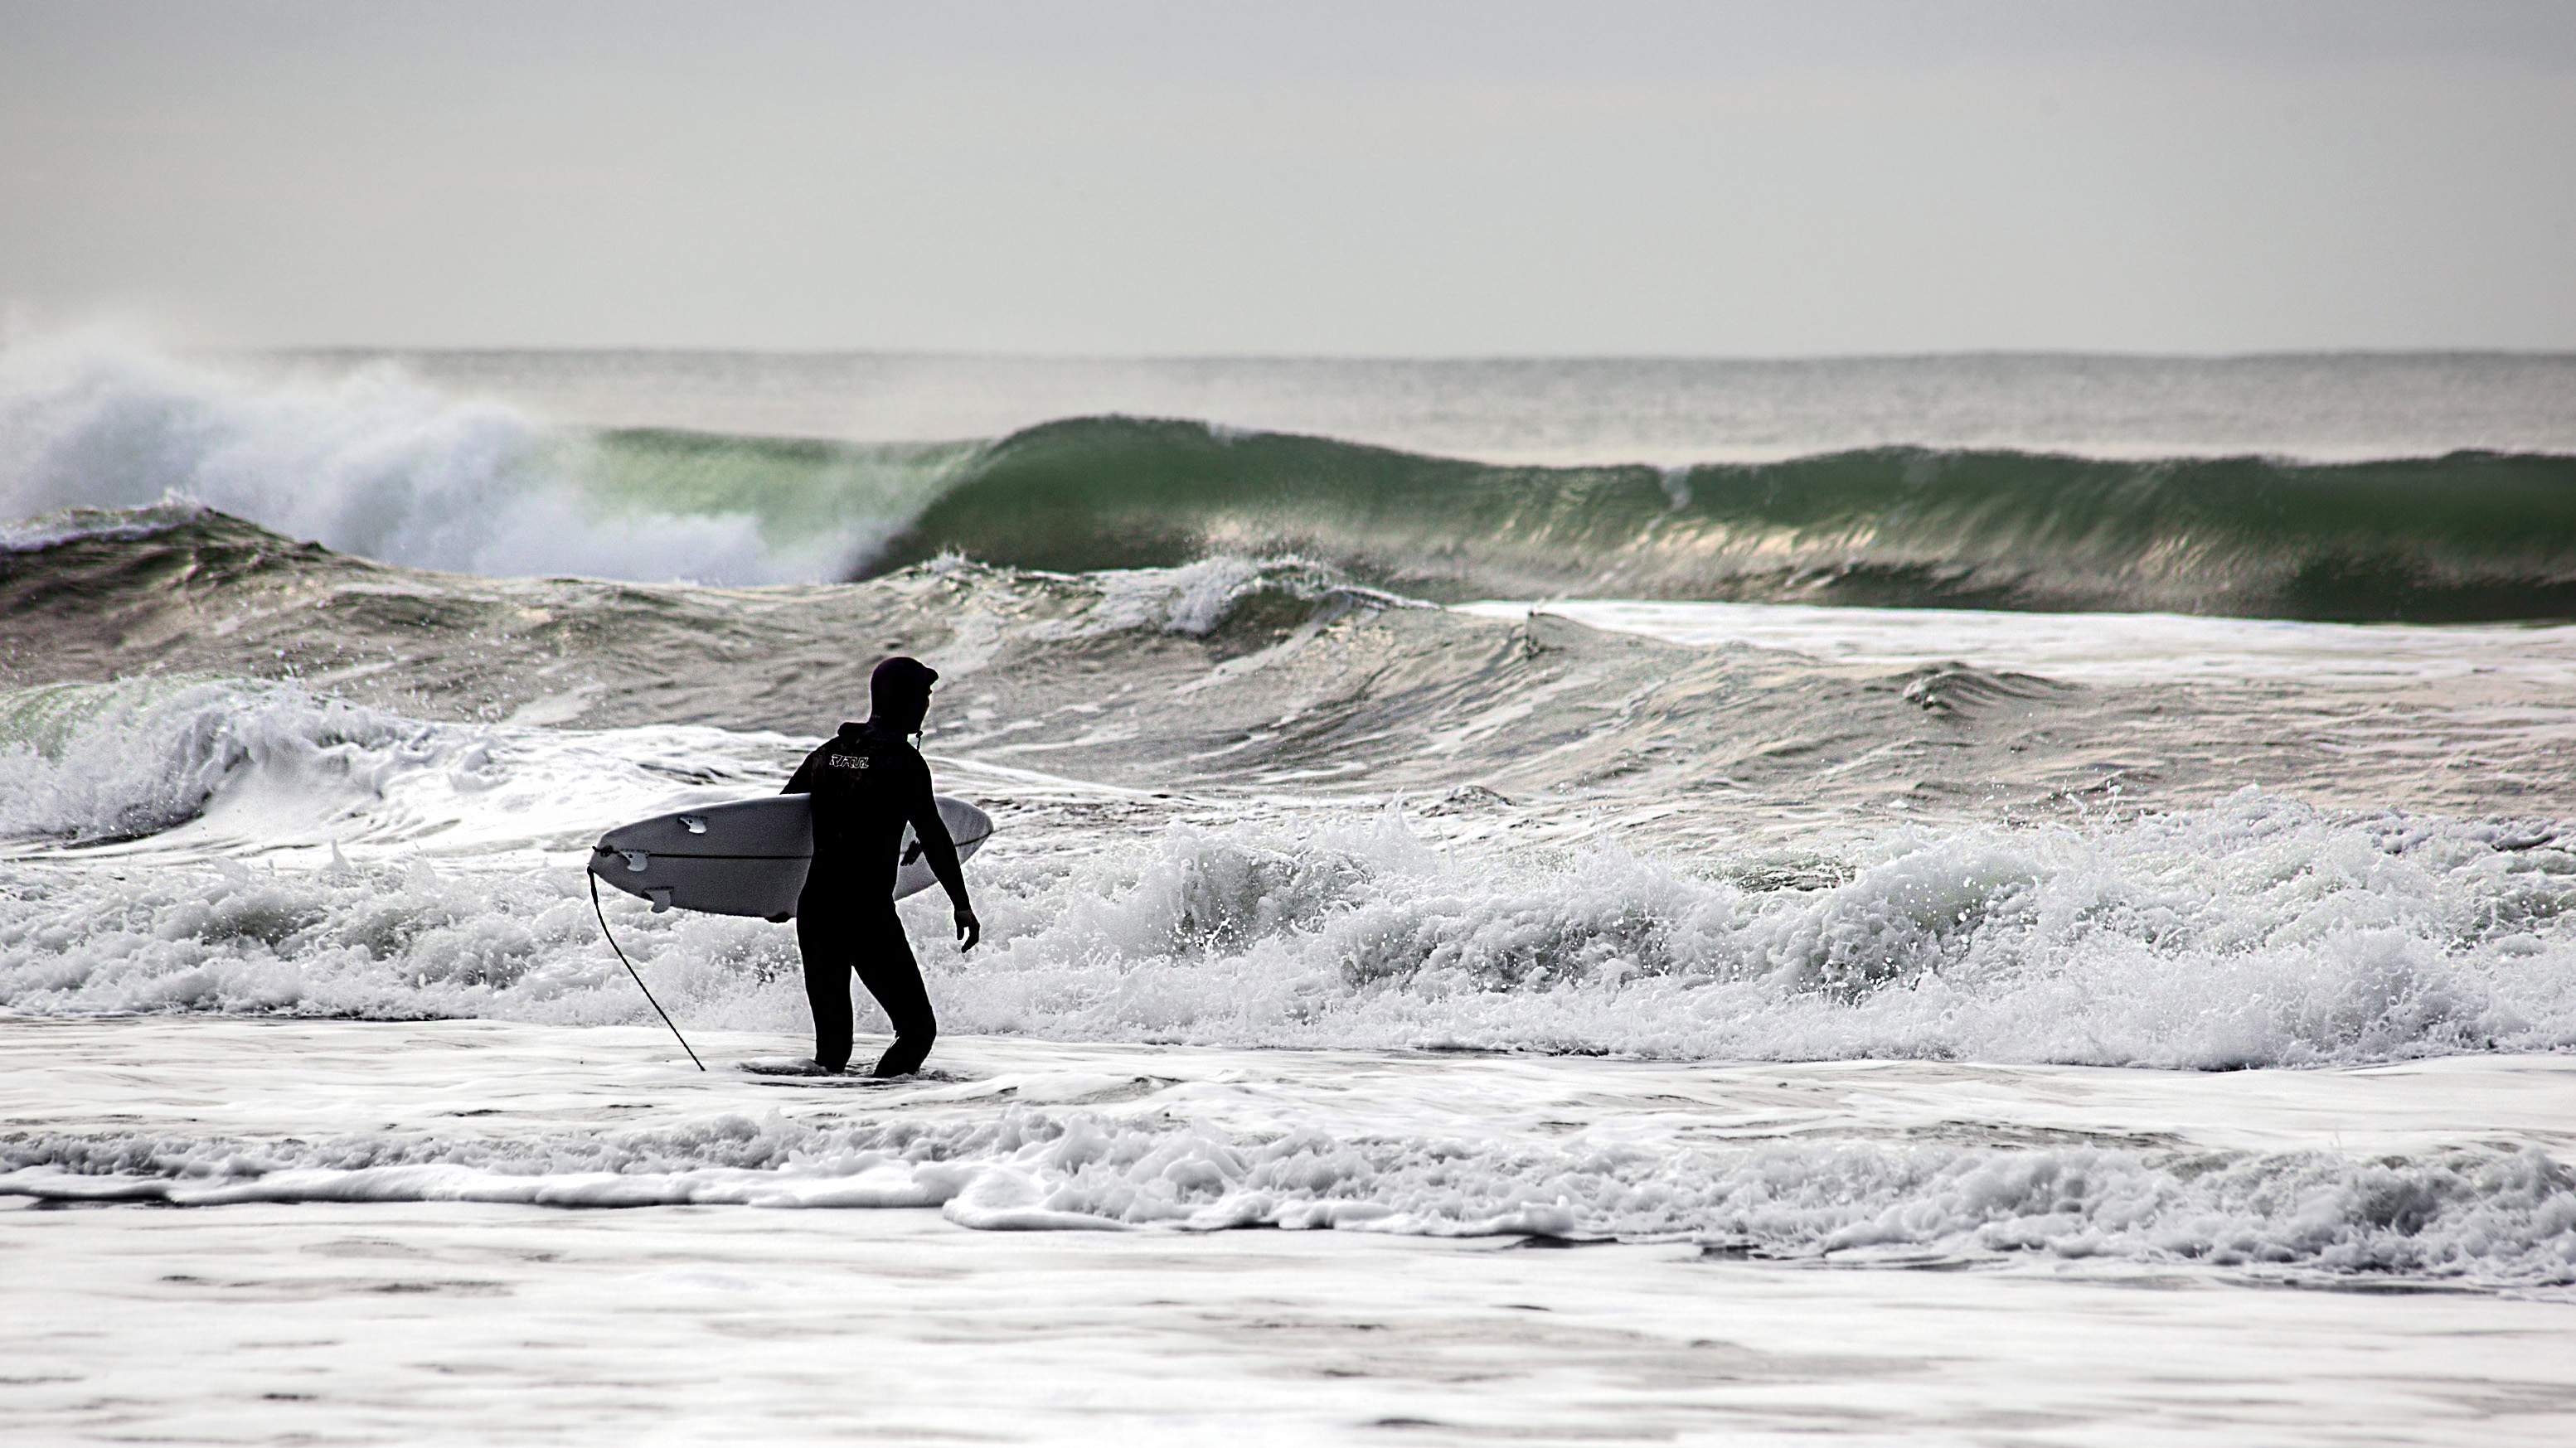
man, beach, sea, coast, water, ocean, shore, wave, wind, surfer, surf, surfing, green, weather, surfboard, waves, mer, sanfrancisco, sports, vagues, pacific, january, oceanbeach, lesurf, water sport, wind wave, boardsport, surfing equipment and supplies, surface water sports